Ed Rendell

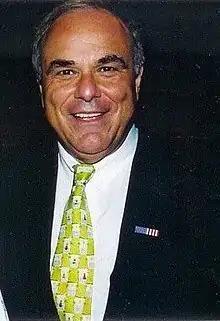
Rendell as mayor

In 1987, Rendell ran for the Democratic nomination against the incumbent mayor, Wilson Goode and lost. Rendell ran successfully four years later, in 1991. His opponent was to be Democrat-turned-Republican former Philadelphia Mayor, Frank Rizzo. Rizzo, however, died in the summer of 1991; in November 1991, Rendell won by more than a 2–1 margin against Joseph M. Egan, Jr., Rizzo's replacement on the Republican ticket.